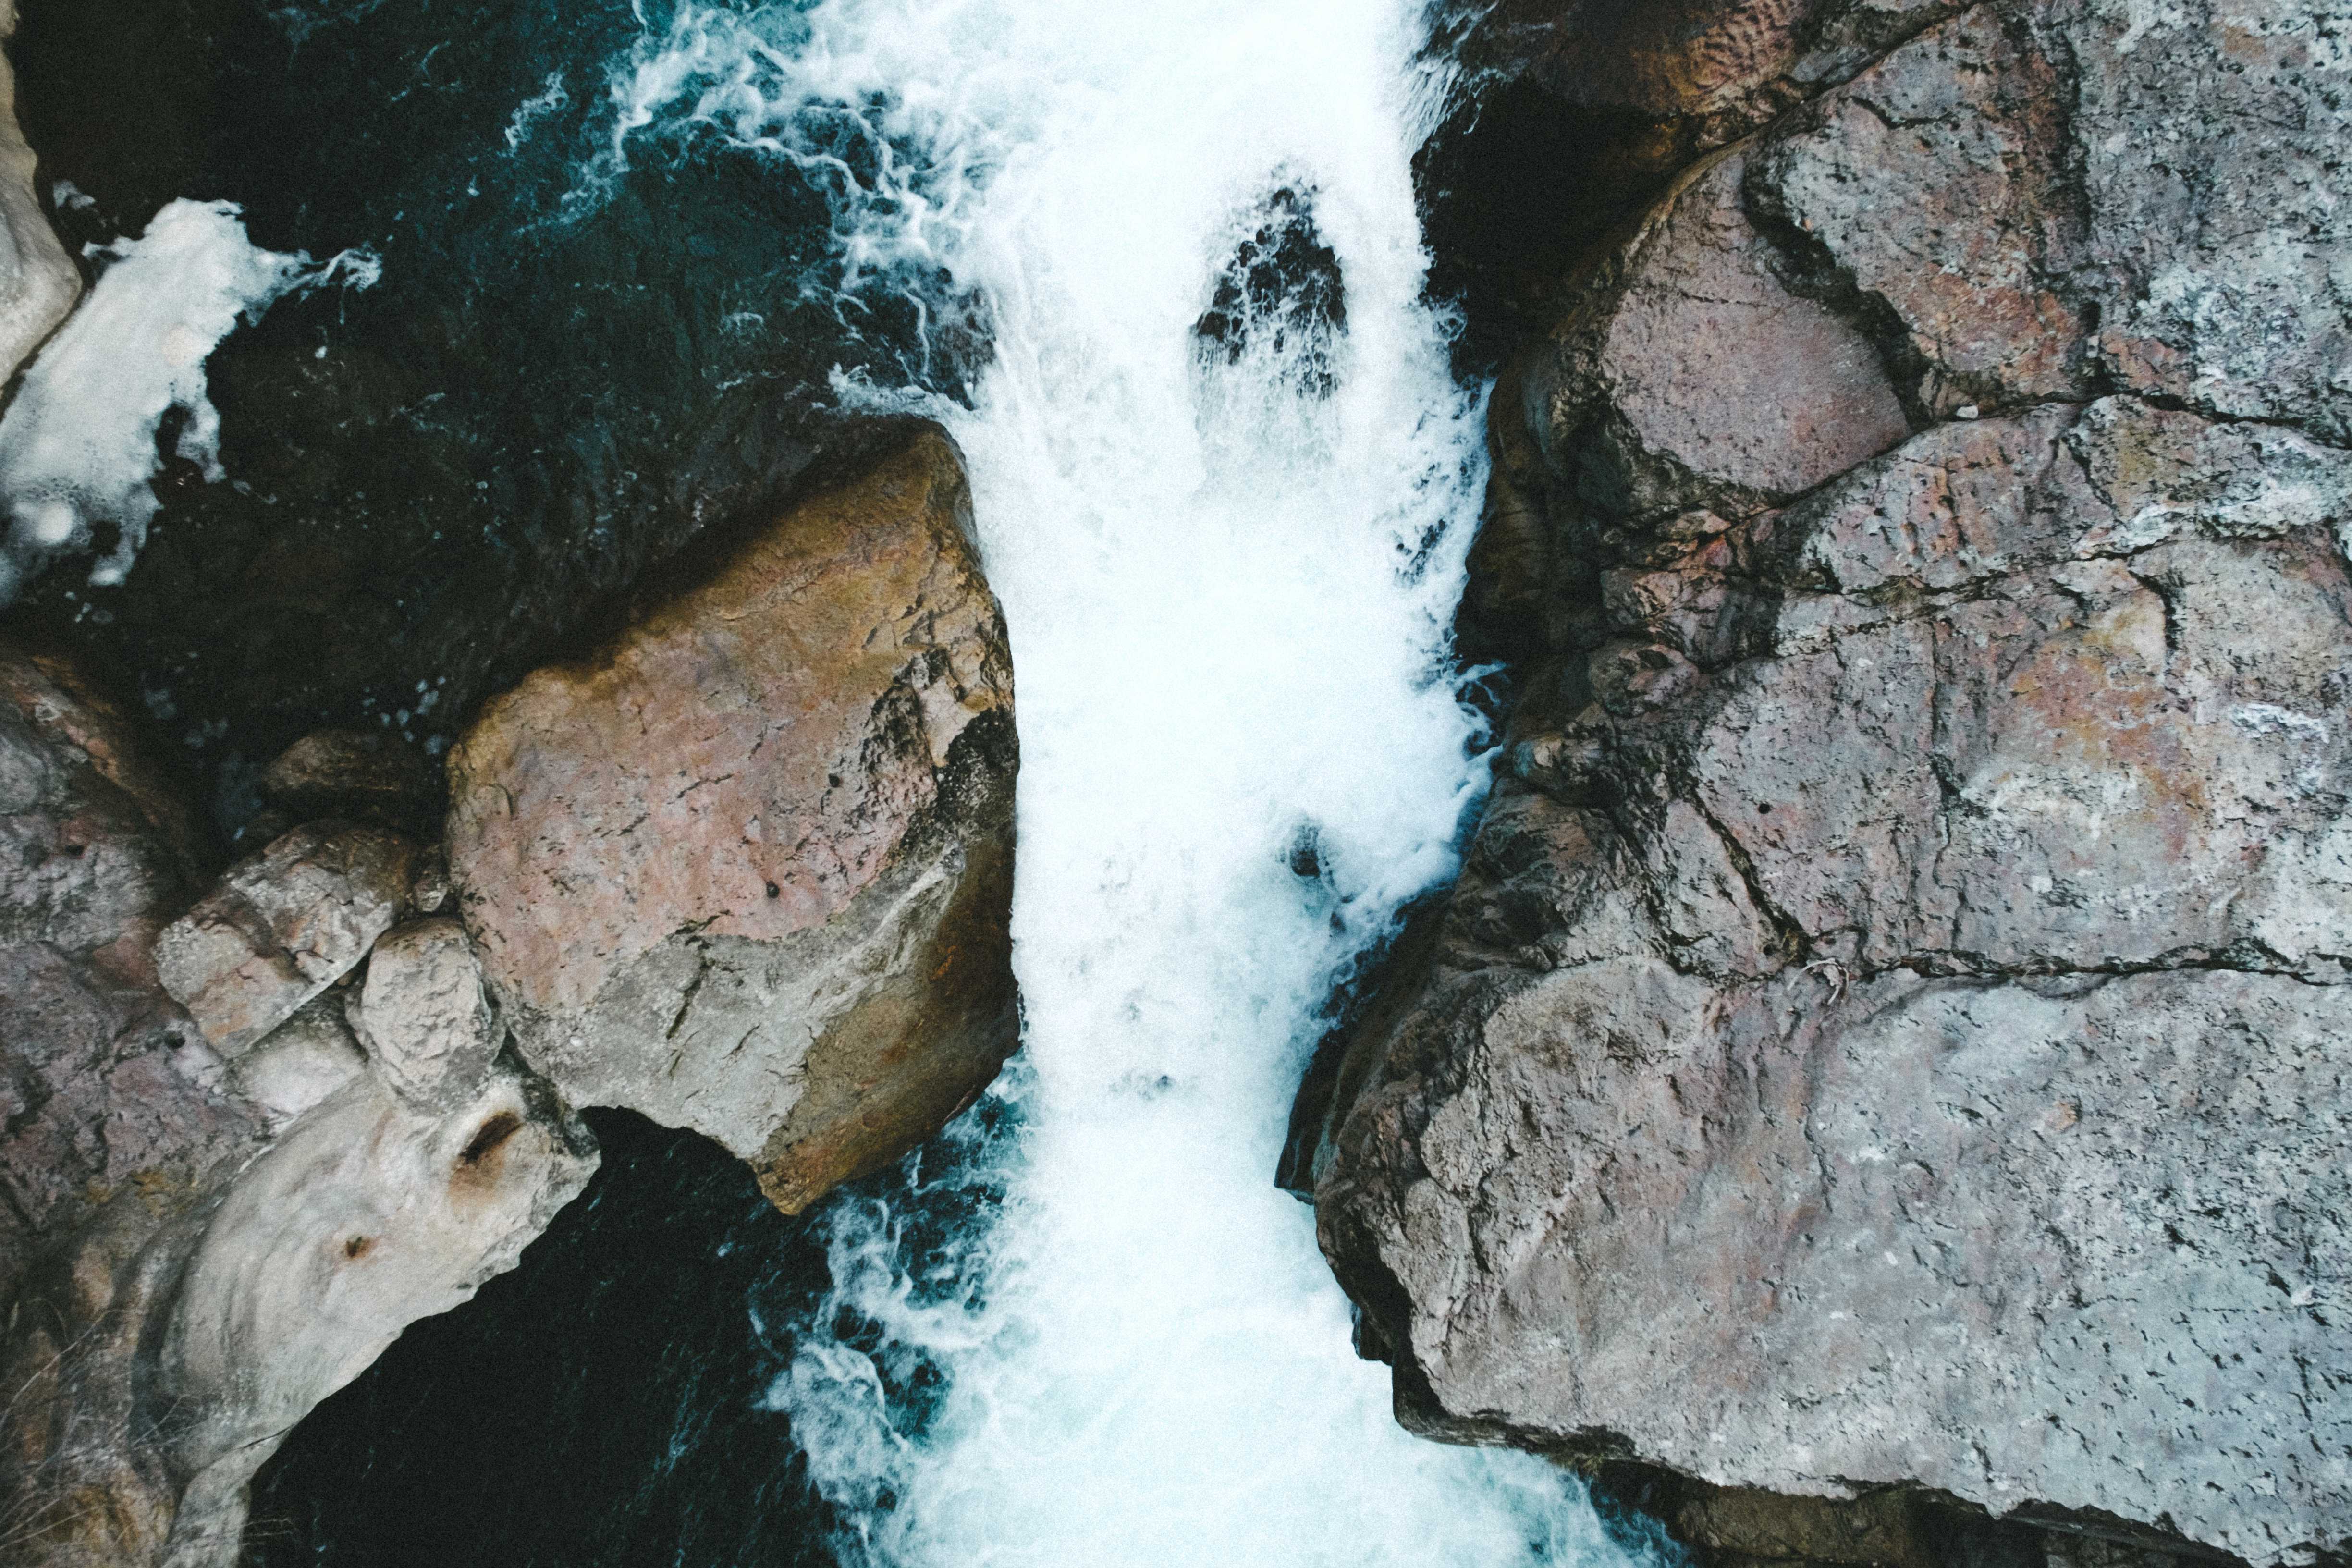
sea, water, rock, waterfall, river, formation, cliff, ice, gorge, terrain, material, geology, water feature